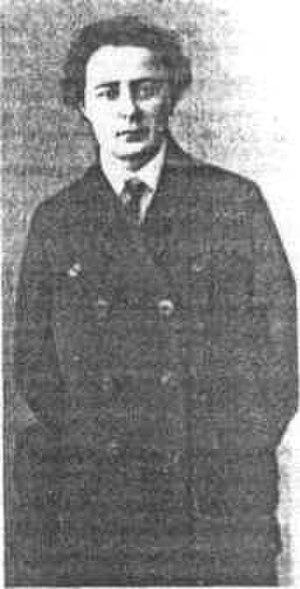
Photographie de la princesse Vera Gedroitz
Vera Ignatievna Gedroitz est une princesse lituanienne russisée, née le 19 avril 1870 à Slobodichtche dans le gouvernement d'Orel et morte en mars 1932 à Kiev en RSS d'Ukraine. Elle est une des premières femmes chirurgiennes russes, une des premières femmes au monde à avoir été reçue professeure de chirurgie et nommée titulaire d'une chaire de chirurgie. Elle est l'auteure de travaux scientifiques originaux, dans le domaine de la chirurgie militaire, générale et pédiatrique.